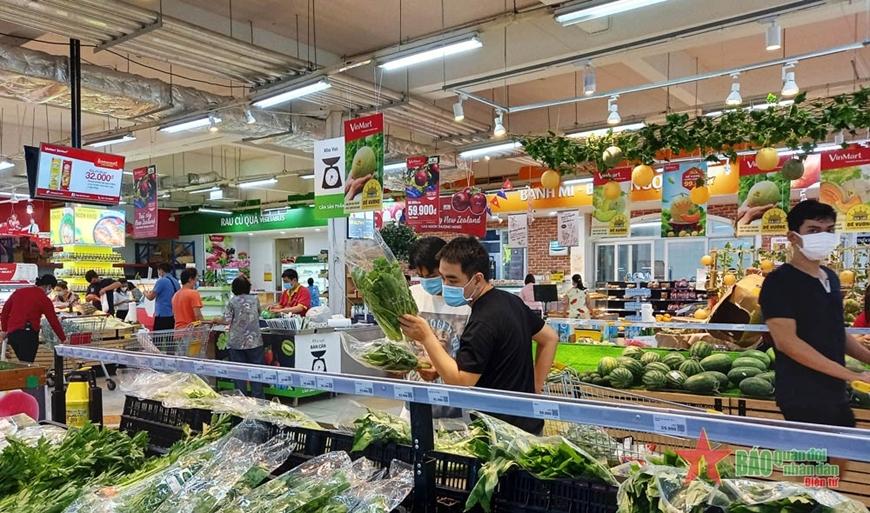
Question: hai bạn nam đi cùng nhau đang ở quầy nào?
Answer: hai bạn nam đi cùng nhau đang ở quầy rau